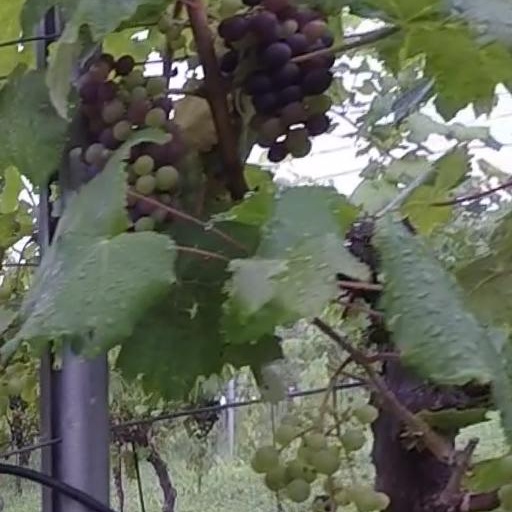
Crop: grape